Łódź

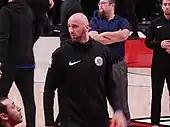
Marcin Gortat, former NBA player

Before 1990, the economy of Łódź was heavily reliant on the textile industry, which had developed in the city in the nineteenth century owing to the abundance of rivers used to power the industry's fulling mills, bleaching plants and other machinery. Because of the growth in this industry, the city has sometimes been called the "Polish Manchester" and the "lingerie capital of Poland". As a result, Łódź grew from a population of 13,000 in 1840 to over 500,000 in 1913. By the time right before World War I Łódź had become one of the most densely populated industrial cities in the world, with 13,280 inhabitants per km, and also one of the most polluted. The textile industry declined dramatically in 1990 and 1991, and no major textile company survives in Łódź. However, countless small companies still provide a significant output of textiles, mostly for export. Łódź is no longer a significant industrial centre, but it has become a major hub for the business services sector in Poland owing to the availability of highly skilled workers and active cooperation between local universities and the business sector.